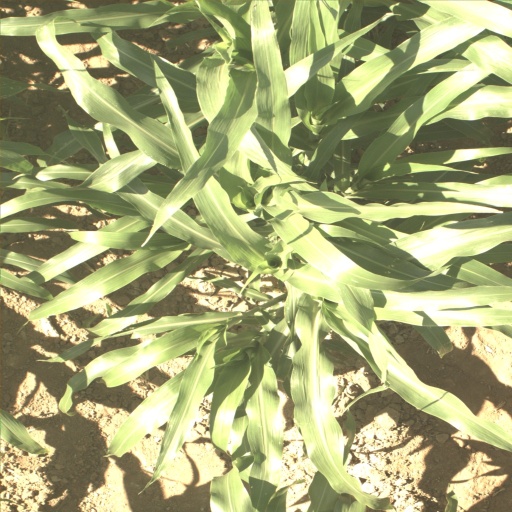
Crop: sorghum